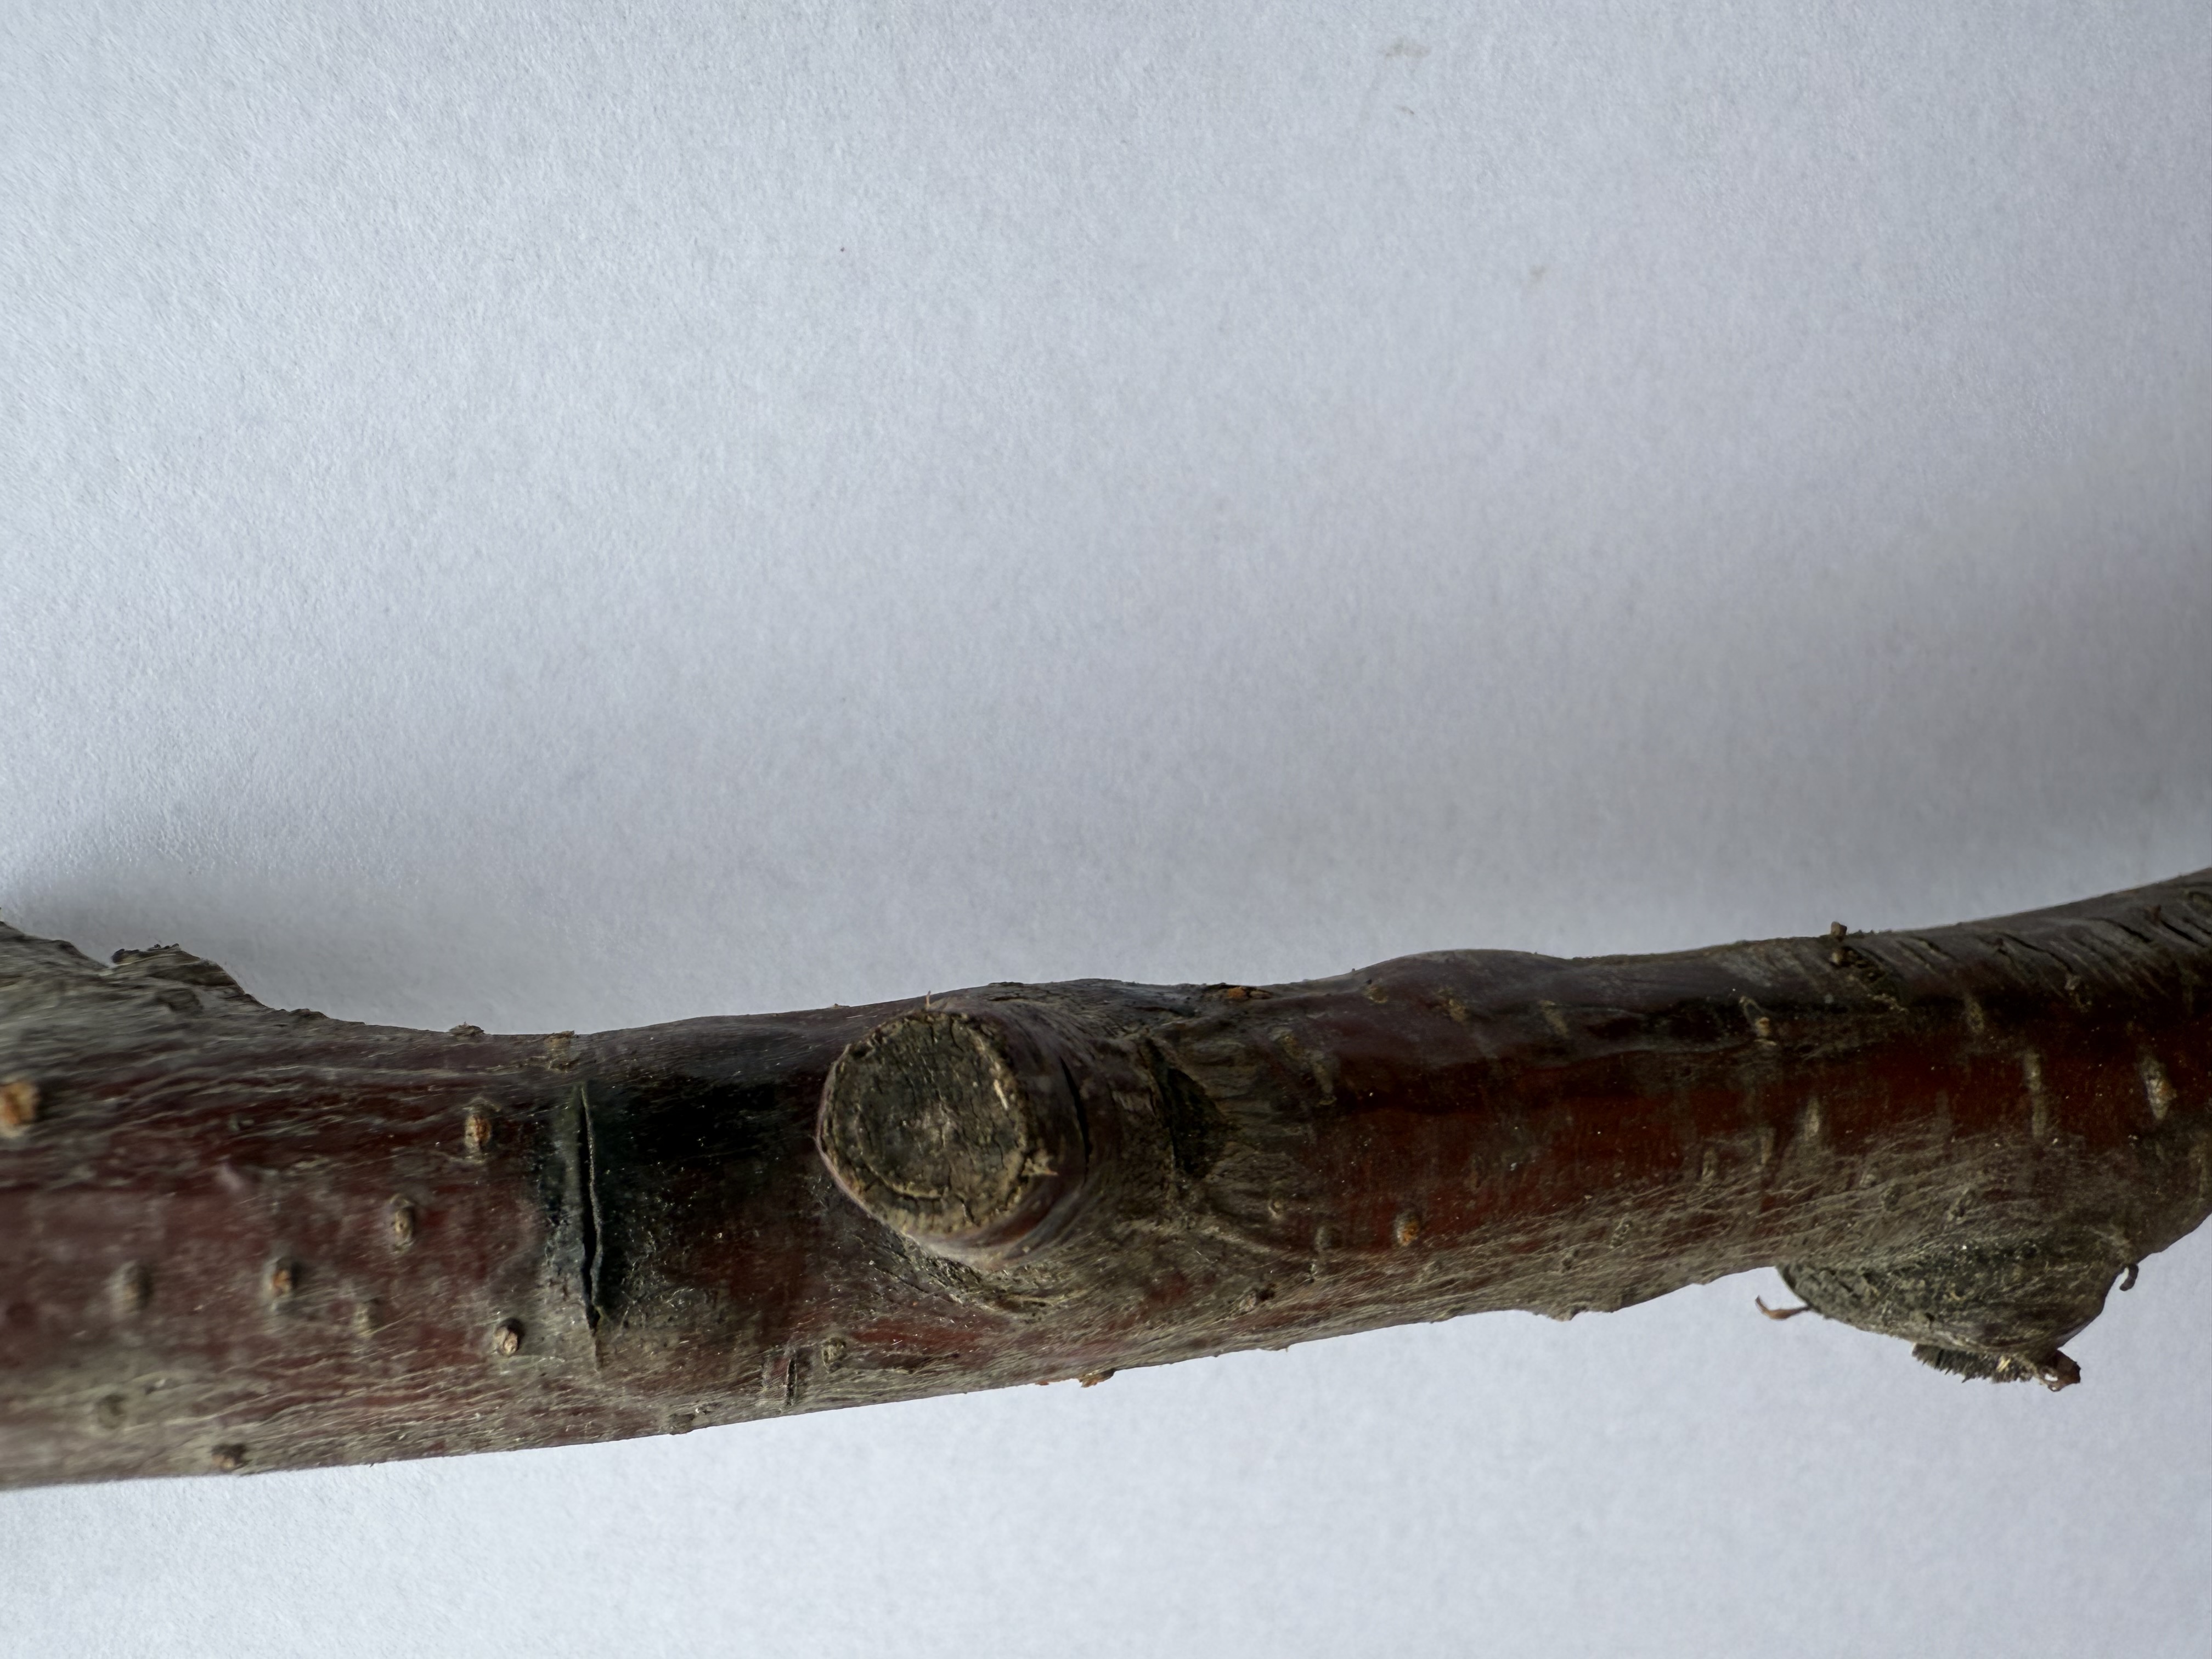
Variety: Kutahya Sour Cherry